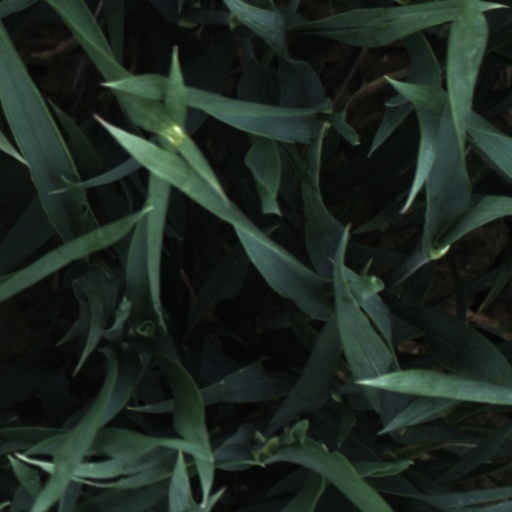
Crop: wheat